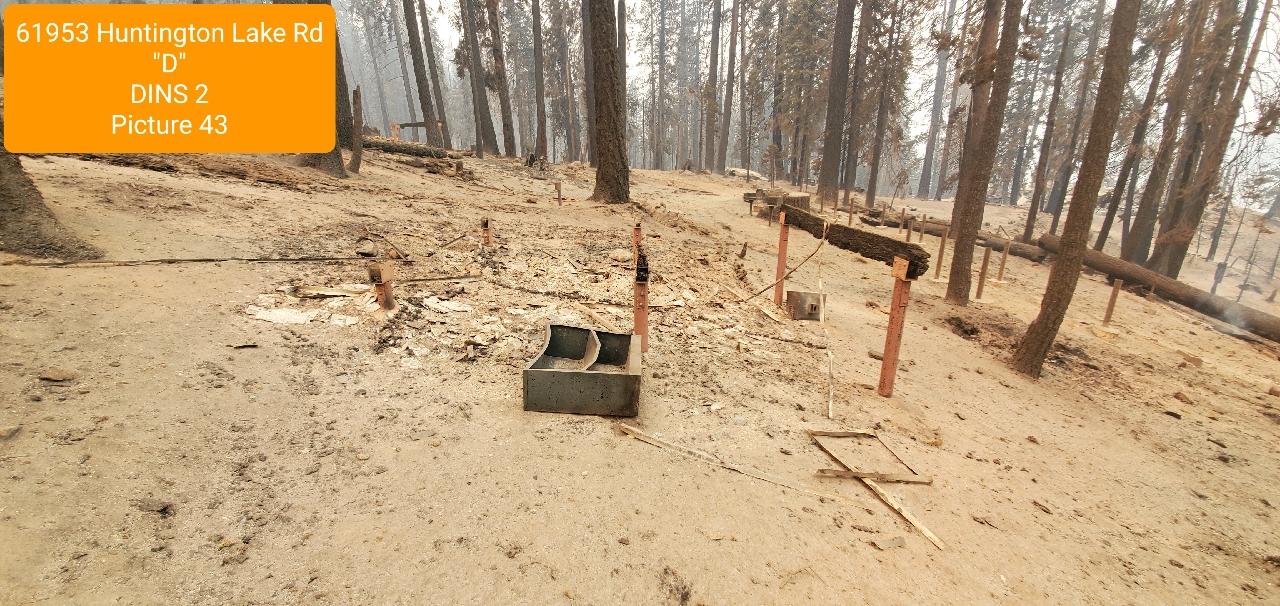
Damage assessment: destroyed